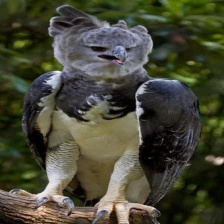
Species: HARPY EAGLE
Scientific name: HARPIA HARPYJA